Seabees in World War II

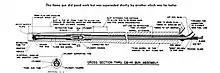
Cross section through a CB-H1 flame thrower

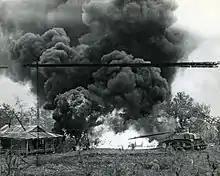
Marines use a "Satan" to incinerate a Japanese pillbox on Siapan.

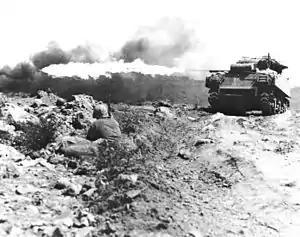
The CB-H2 flamethrower seen here on Iwo Jima had a range of 150 yards.

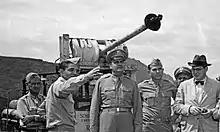
The Seabees' training model of a coaxial H1a-H5a flamethrower shown by Col Unmacht's staff to visitors would not see combat until Korea.

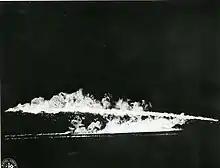
Night demonstration at Schofield Barracks 3 weeks prior to Iwo Jima

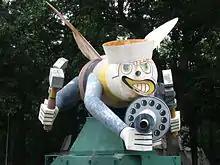
The Fighting Seabee Statue at Quonset Point, where the Seabee Museum and Memorial Park commemorates Camp Endicott, which is on the National Register of Historic Places

During WWII Seabees modified/created all of the main armament flame throwing tanks that the USMC put in the field on Saipan, Tinian, Iwo Jima, and the U.S. Army on Okinawa. They were a weapon Japanese troops feared and the Marine Corps said was the best weapon they had in the taking of Iwo Jima. After Okinawa the Army stated that the tanks had a psychological presence on the battlefield. U.S. troops preferred to follow them over standard armor for the fear they put in the enemy.